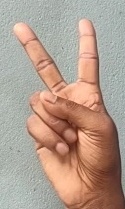
ASL sign: V